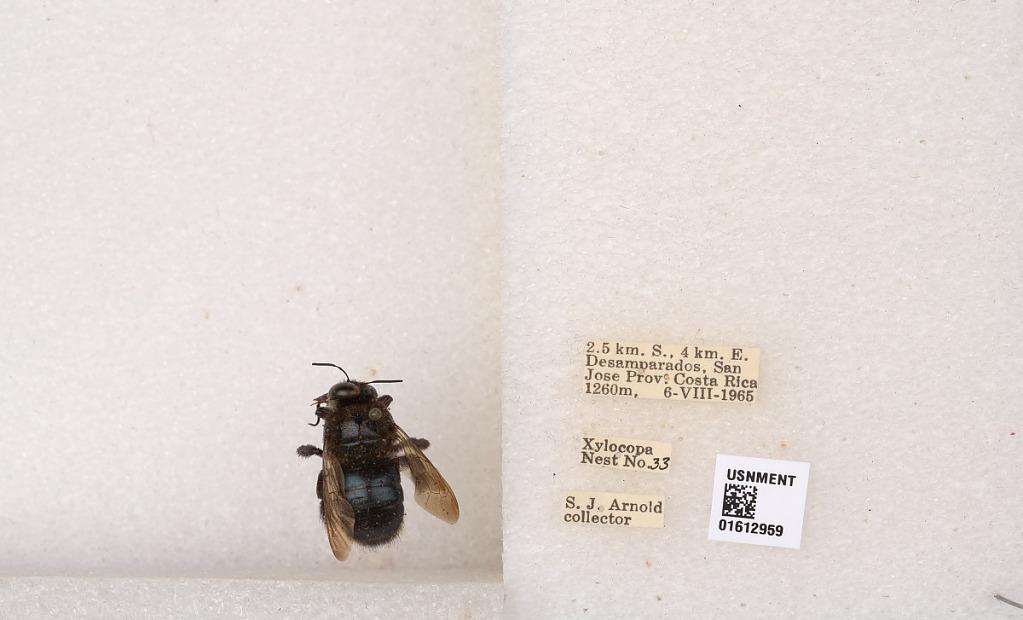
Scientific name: Xylocopa (Schonnherria) lateralis Say
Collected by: J. Araujo
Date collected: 1965-8-6
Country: Costa Rica
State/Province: San Jose
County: Desamparados
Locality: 2.5 km. S., 4 km. E. Desamparados